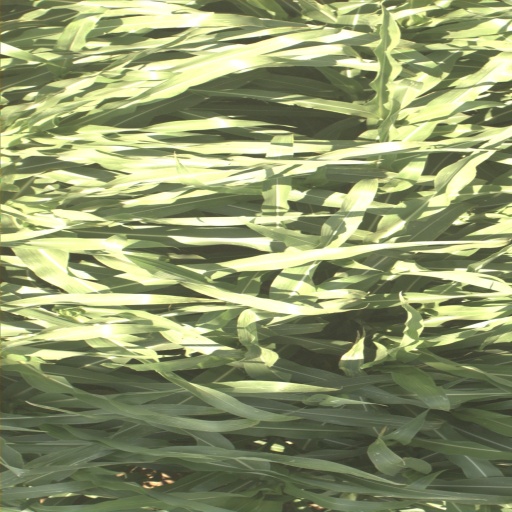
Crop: sorghum